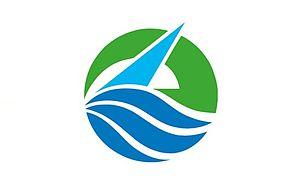
Kami est un bourg du district de Mikata, dans la préfecture de Hyōgo, au Japon.